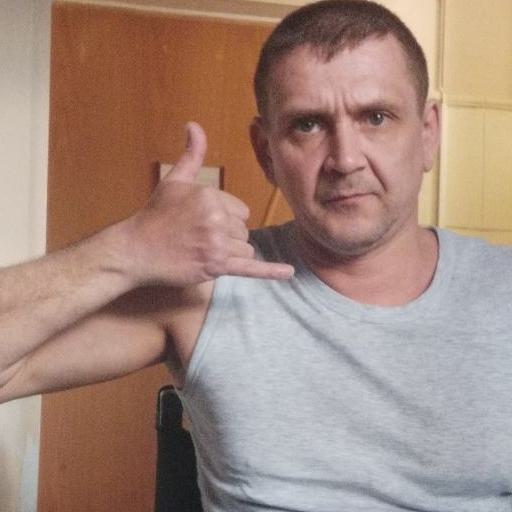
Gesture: call